Power station

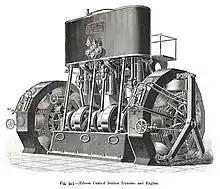

The energy source harnessed to turn the generator varies widely. Most power stations in the world burn fossil fuels such as coal, oil, and natural gas to generate electricity. Low-carbon power sources include nuclear power, and use of renewables such as solar, wind, geothermal, and hydroelectric.